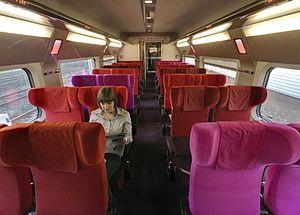
Thalys International est un consortium d'entreprises ferroviaires de transport de passagers entre la France, la Belgique, l'Allemagne et les Pays-Bas autour de l'axe Paris – Bruxelles. Thalys est également une marque commerciale déposée franco-belge.
Le confort désigne de manière générale les situations où les gestes et les positions du corps humain sont ressentis comme agréable ou excluant le non-agréable ; où et quand le corps humain n'a pas d'effort à faire pour se sentir bien.